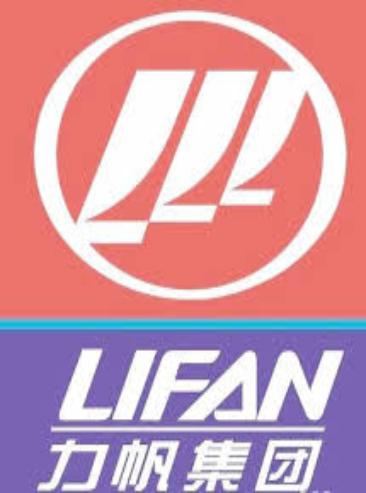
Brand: lifan-1
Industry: Transportation